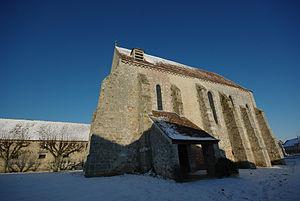
Sous la neige, magnifique église à Cerneux
Cet article recense les monuments historiques de l'est de la Seine-et-Marne, en France.
Cerneux est une commune française située dans le département de Seine-et-Marne en région Île-de-France.